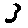
Label: 3